Old Aiken Post Office

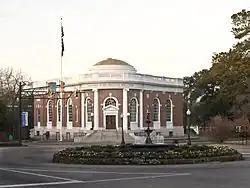
Old Aiken Post Office exterior, February 7th, 2010

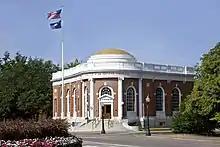
Old Aiken Post Office

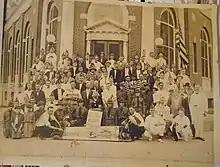
Halloween Group Photo

The Old Aiken Post Office, located in Aiken, South Carolina, is a former United States Post Office and photography studio that now serves as an office building. The first floor of the building has been occupied by Savannah River Nuclear Solutions, LLC since December 2009 following renovations.